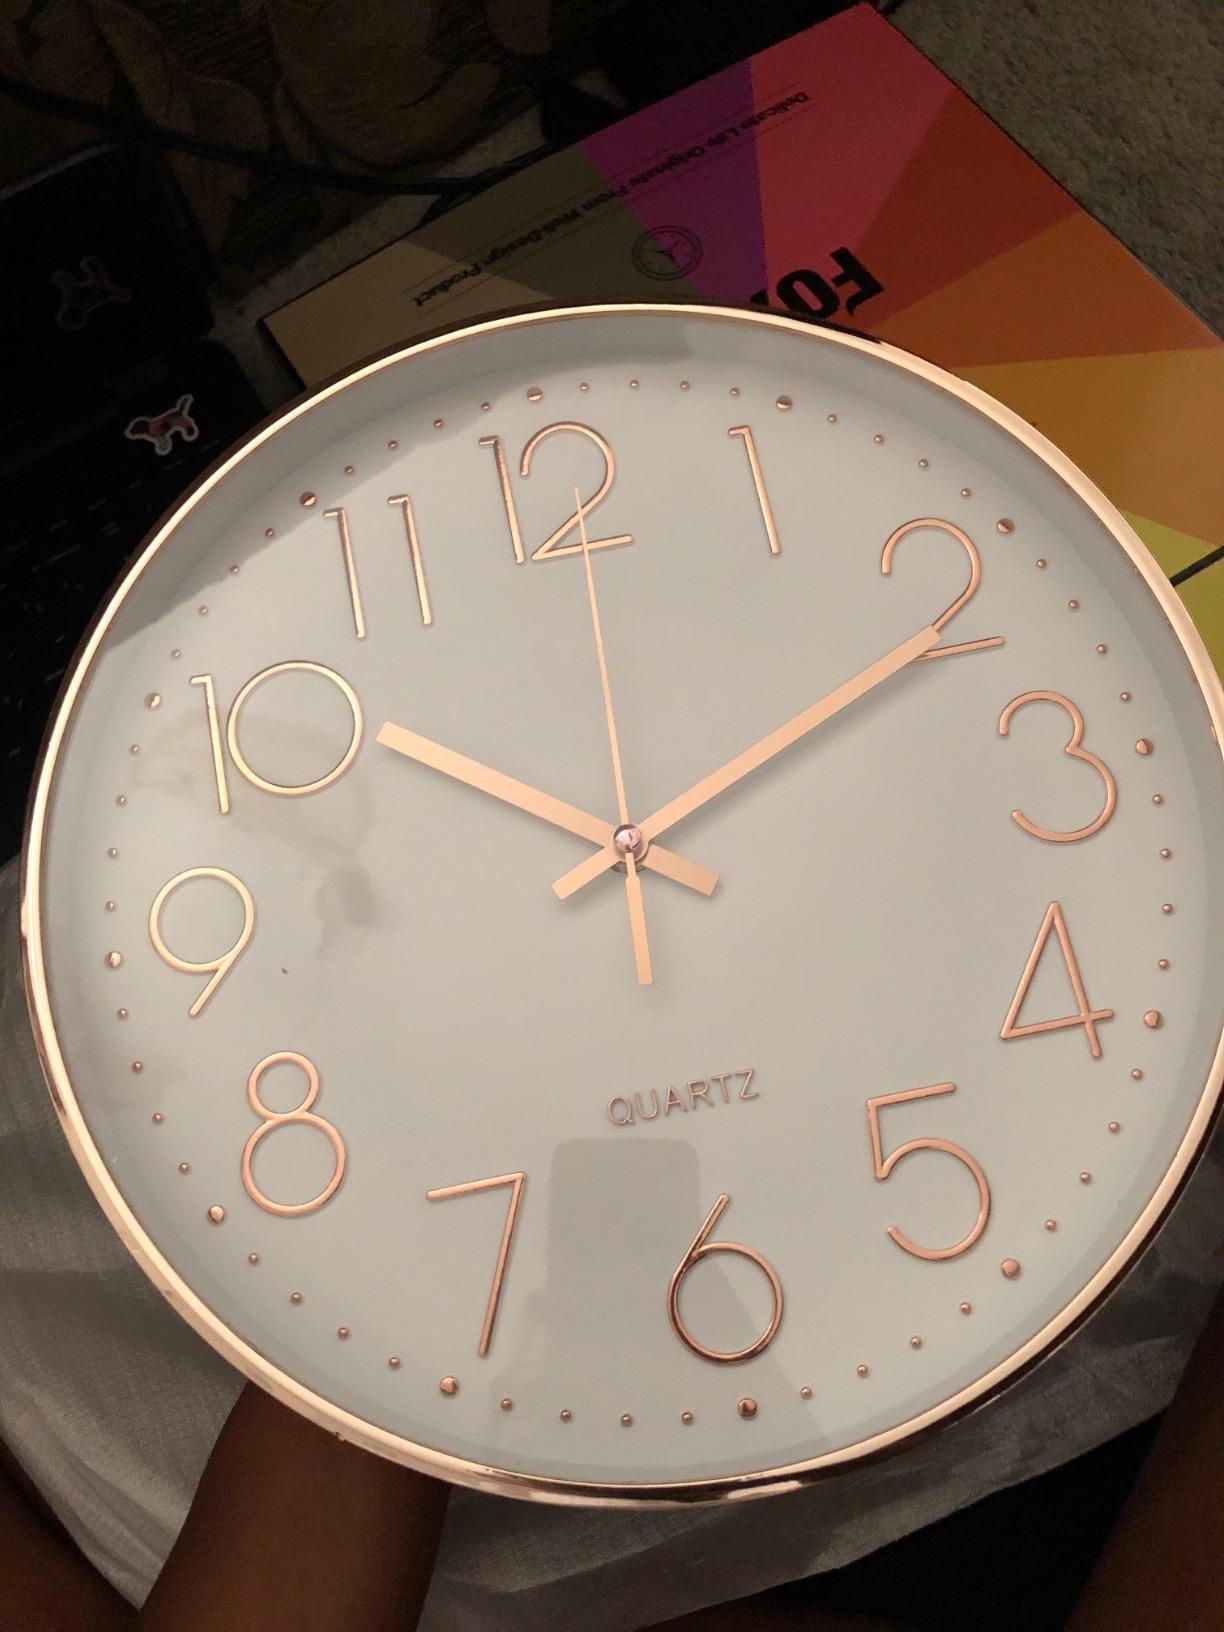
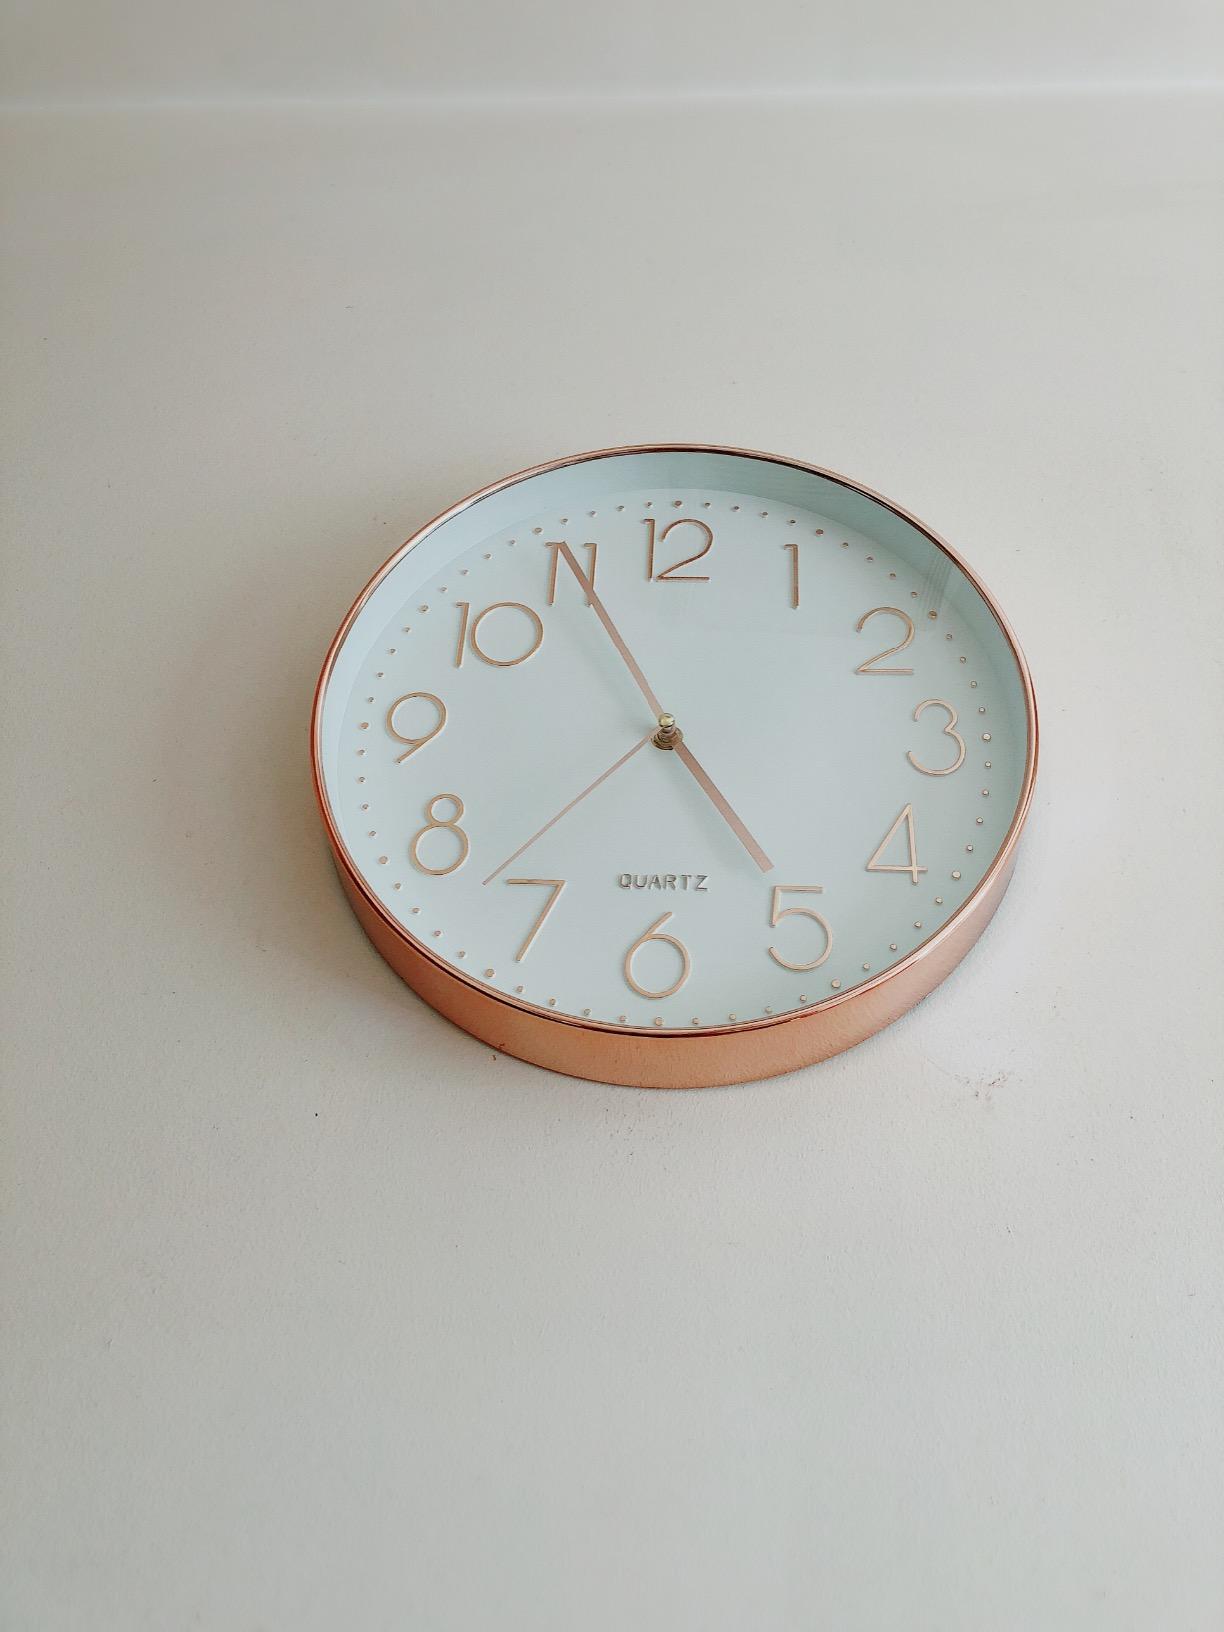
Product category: clock
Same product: yes